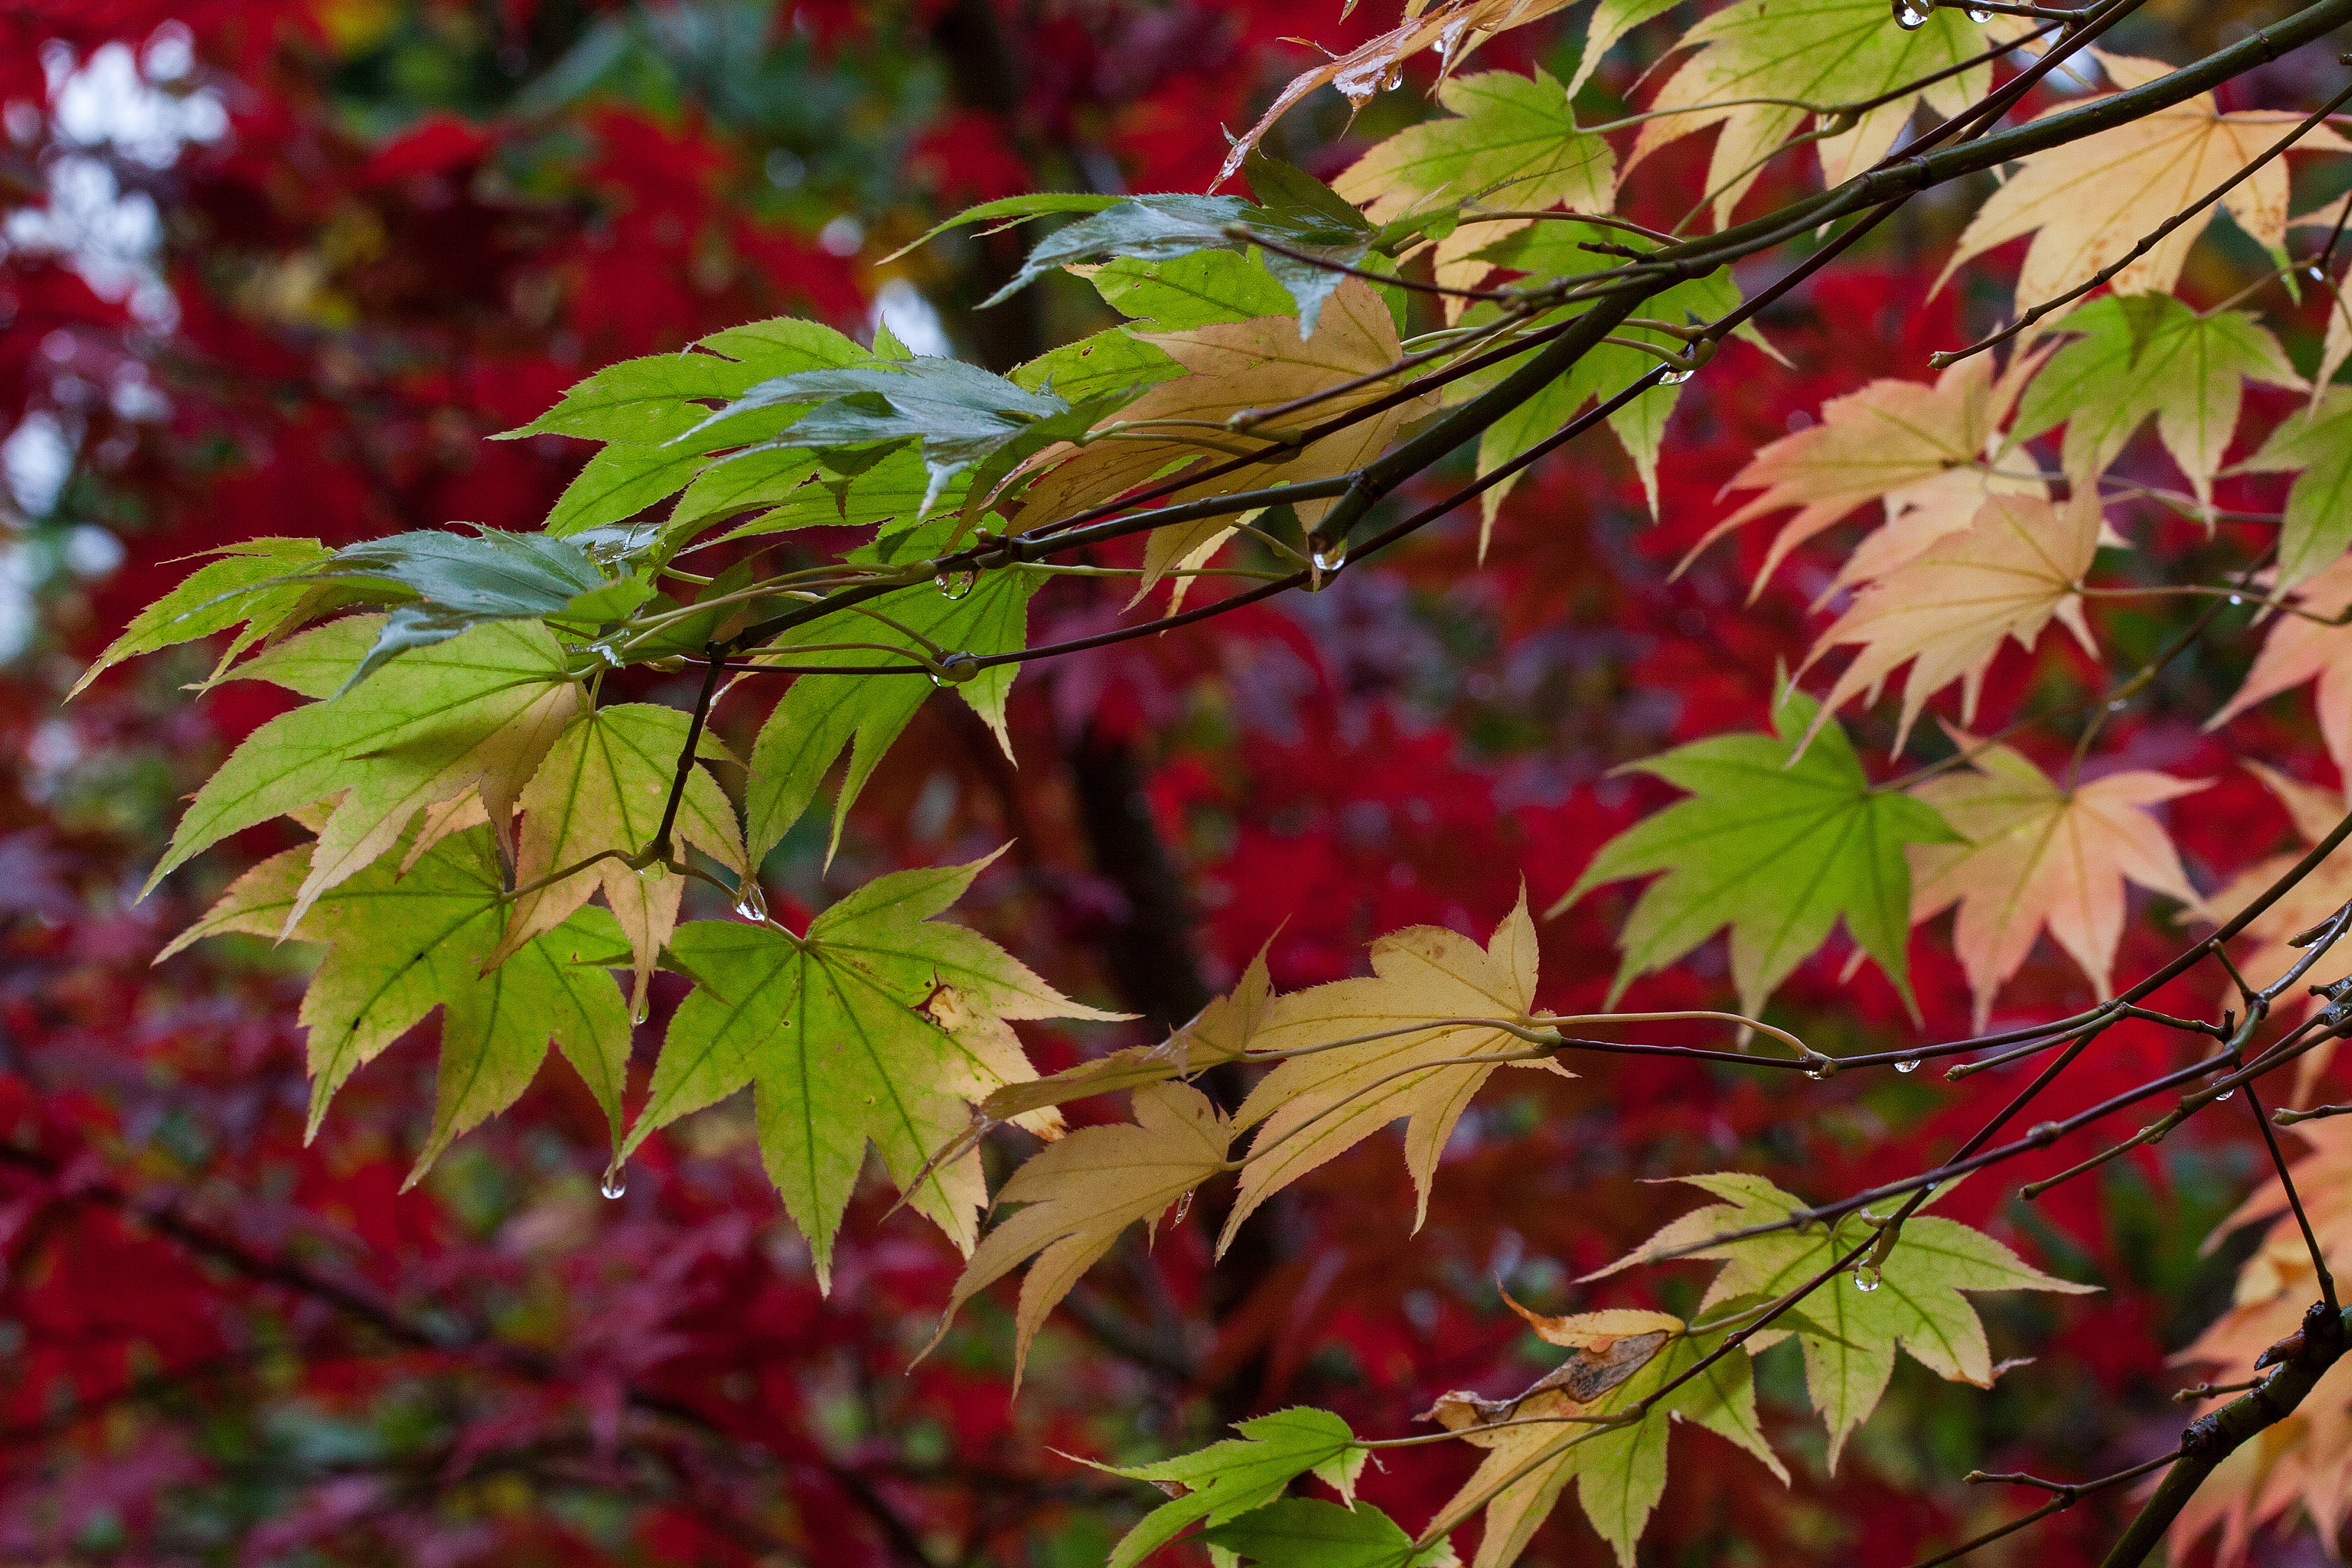
tree, branch, plant, rain, leaf, flower, raindrop, green, red, color, autumn, botany, colorful, yellow, flora, season, maple tree, maple leaf, leaves, shrub, deciduous, japanese maple, dye, flowering plant, anthocyanin, woody plant, land plant, recoloring the leaves